Buddhism in Pakistan

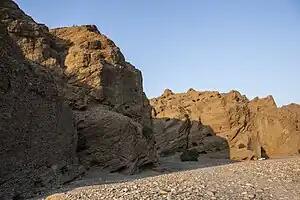
Buddhist Cave city Gondrani, Balochistan.

Buddhist sites in Sindh are numerous but ill preserved in various stages of deterioration. Sites at Brahmanabad (Mansura) include a Buddhist stupa at Mohenjo-daro; Sirah-ji-takri near Rohri, Sukkur; Kahu-Jo-Daro at Mirpur Khas, Nawabshah; Sudheran-Jo-Thul near Hyderabad; Thul Mir Rukan stupa; Thul Hairo Khan Stupa; Bhaleel-Shah-Thul square stupas (5th–7th century A.D) at Dadu, and Kot-Bambhan-Thul buddhist tower near Tando Muhammad Khan. Many terracotta tiles from Kaho-Jo-Daro and Buddha statues are exhibited in Chatrapati Shivaji Museum, Mumbai.